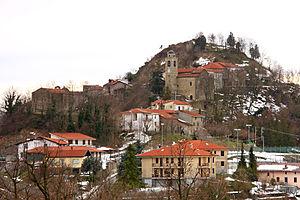
Montechiaro d'Acqui est une commune italienne de la province d'Alexandrie dans la région du Piémont en Italie.